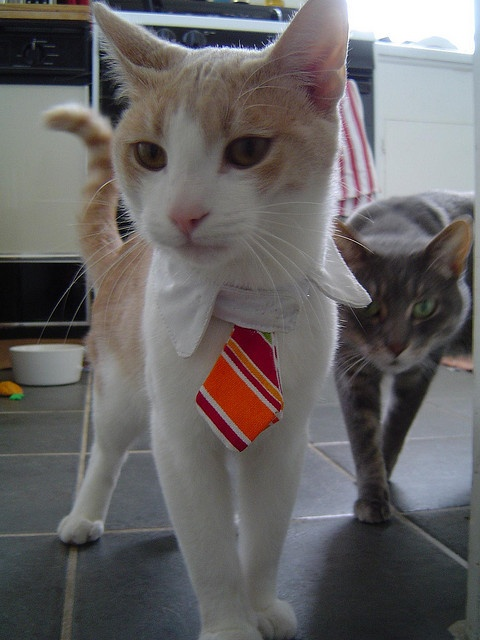
a cat wearing a tie standing while another cat sneaks up on it.
a picture of two cats one of which, an orange tabby, is wearing a tiny little cat tie.
A white cat is wearing a red tie.
Two cats walking around, one wearing a necktie.
Two cats that are looking at a camera.